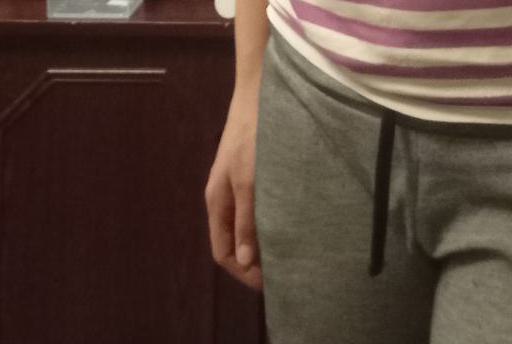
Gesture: no_gesture